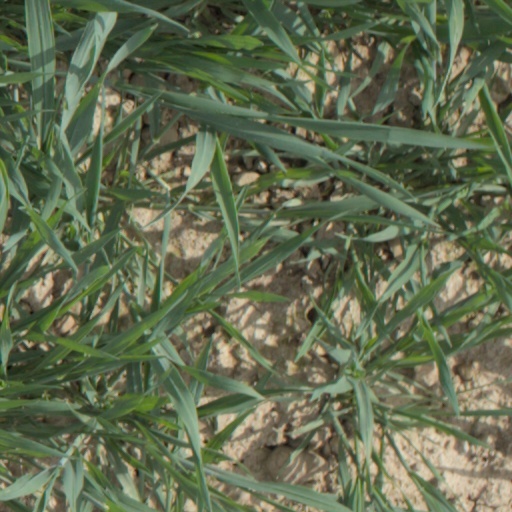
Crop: wheat